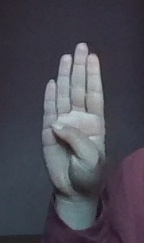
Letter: kaaf